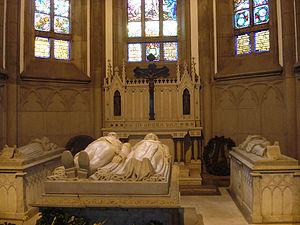
Un gisant est une sculpture funéraire de l'art chrétien représentant un personnage couché généralement à plat-dos, vivant ou mort dans une attitude béate ou souriante, l'effigie étant habituellement placée sur le dessus d'un cénotaphe ou, plus rarement, d'un sarcophage.
La cathédrale Saint-Pierre de Alcântara se situe dans la ville de Petrópolis, dans une région montagneuse de l’État de Rio de Janeiro au Brésil. La cathédrale est consacrée à saint Pierre de Alcântara, saint patron de la ville et de la monarchie brésilienne.
Thérèse-Christine de Bourbon-Siciles ou Thérèse-Christine des Deux-Siciles, princesse des Deux-Siciles puis, par son mariage, impératrice du Brésil, est née le 14 mars 1822, à Naples, dans le royaume des Deux-Siciles, et est décédée à Porto, au Portugal, le 28 décembre 1889. C'est une princesse de la Maison de Bourbon et la troisième et dernière impératrice du Brésil.
Thérèse-Christine de Bourbon-Siciles ou Thérèse-Christine des Deux-Siciles, princesse des Deux-Siciles puis, par son mariage, impératrice du Brésil, est née le 14 mars 1822, à Naples, dans le royaume des Deux-Siciles, et est décédée à Porto, au Portugal, le 28 décembre 1889. C'est une princesse de la Maison de Bourbon et la troisième et dernière impératrice du Brésil.